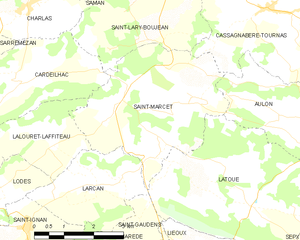
Saint-Marcet est une commune française située dans le département de la Haute-Garonne, en région Occitanie.